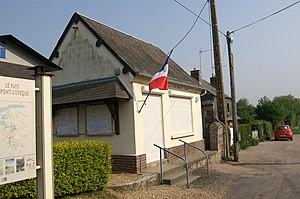
Mairie de Coudray-Rabut.
Coudray-Rabut est une ancienne commune française du département du Calvados et de la région Normandie. Le 1ᵉʳ janvier 2019, elle intègre la commune de Pont-l'Évêque.